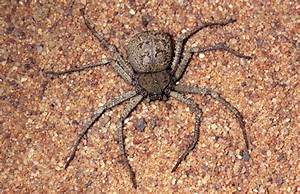
Label: spider